Jerzy Zawieyski

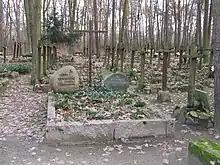
grave of Jerzy Zawieyski and his partner Stanisław Trębaczkiewicz.

In 1921, Zawieyski made his debut with poems ("Strzępy") under the pseudonym "Konar-Nowicki". In 1926, he graduated from the School of Drama in Kraków. From 1926 to 1928, he was an actor at the Reduta Theatre and editor of the magazine "Teatr Ludowy". From 1929 to 1931, he stayed in France, where he worked as an instructor of Polonia amateur drama groups. After returning to Poland, until 1939, he worked as the director of the "Instytut Teatrów Ludowych" (Institute for Folklore Theaters), actor and literary manager of the Ataneum Theatre. In his youth, Zawieyski had been an atheist and did not convert to Catholicism until the 1930s.